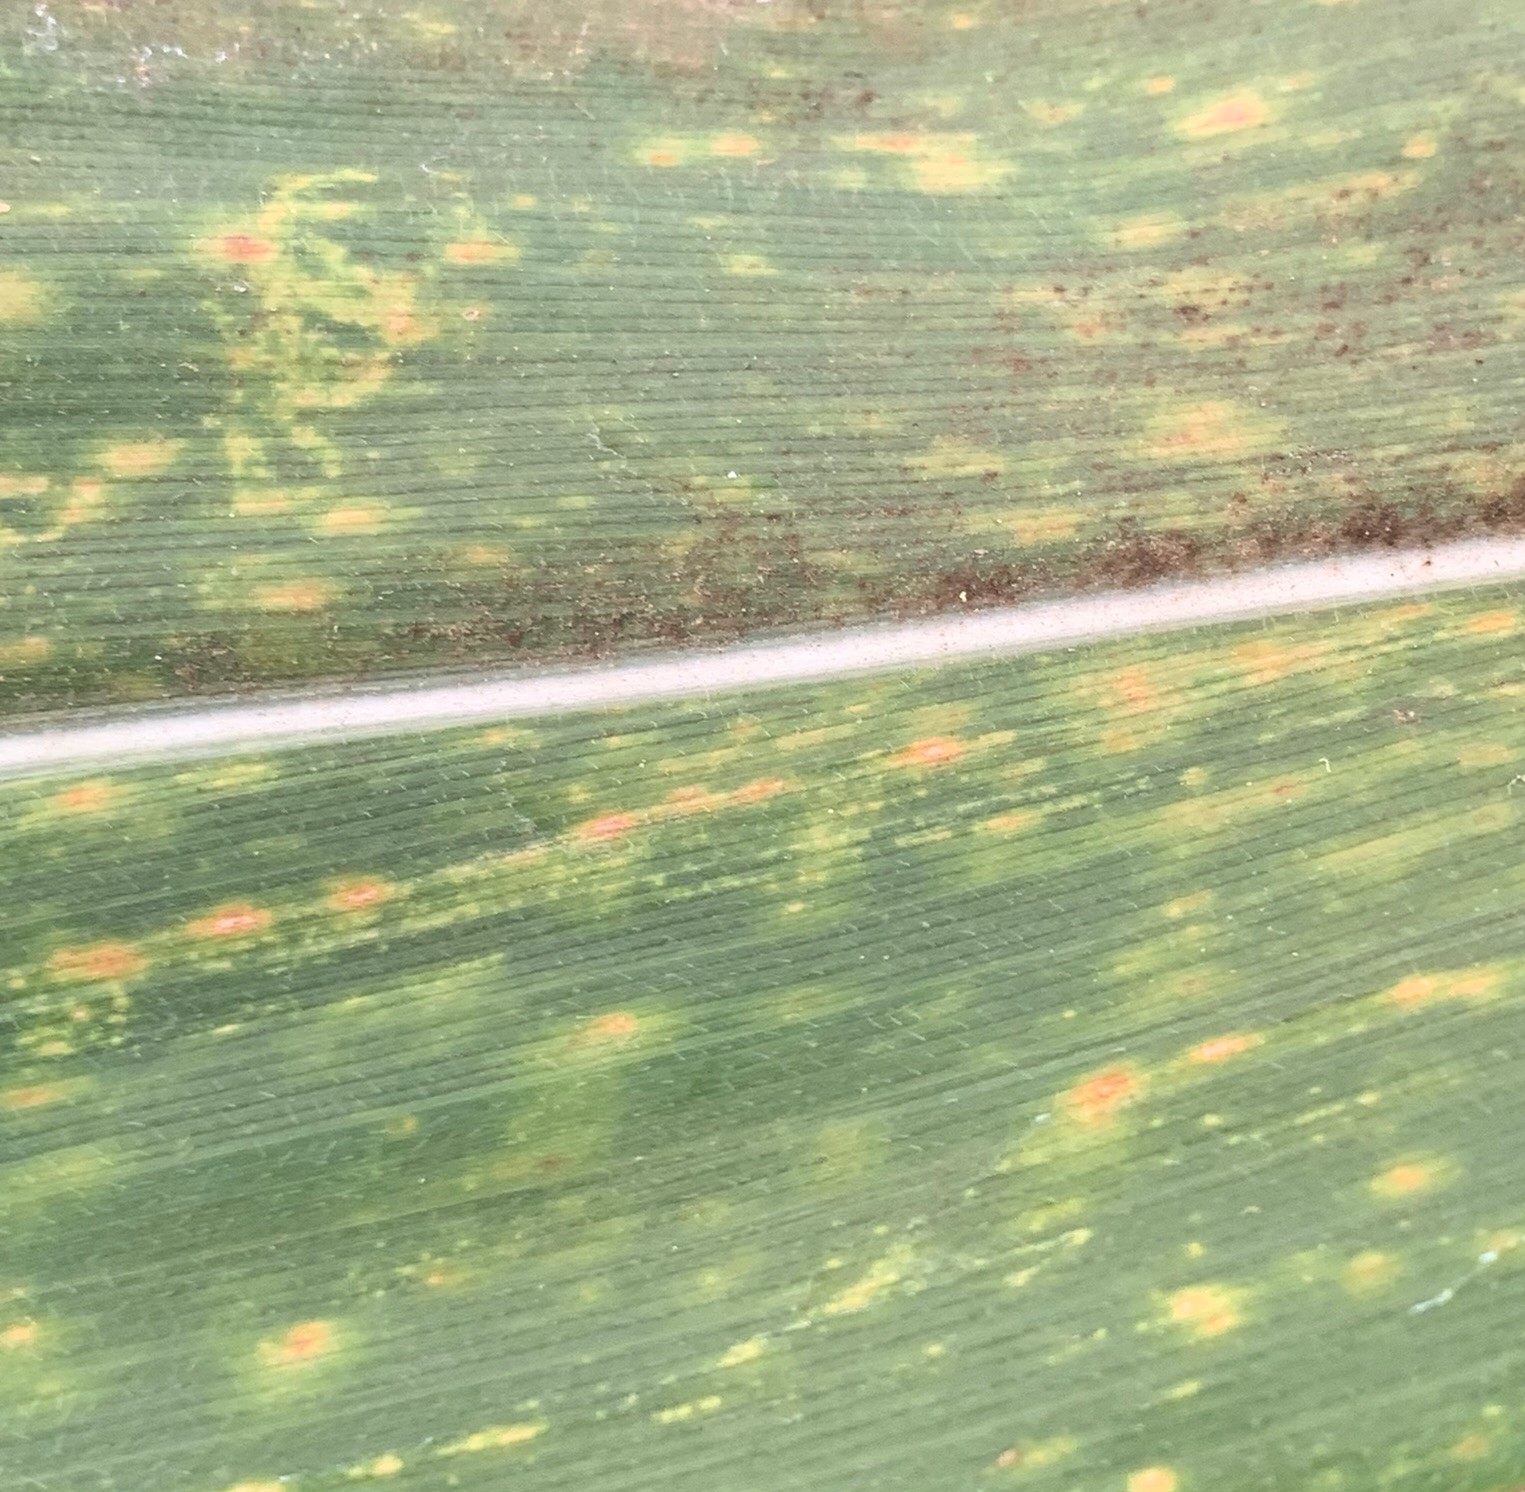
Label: MLN